Darryl Harris (guard)

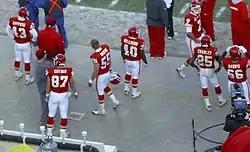
Harris (#66- far right) on the sidelines

Darryl Deyung Harris (born January 14, 1985) is a former American football guard. He was waived during final cuts of the 2011 preseason, and after clearing waivers, he was signed to the Chiefs practice squad on September 4, 2011.